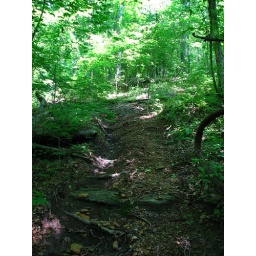
nice big case buster rock right in the hill